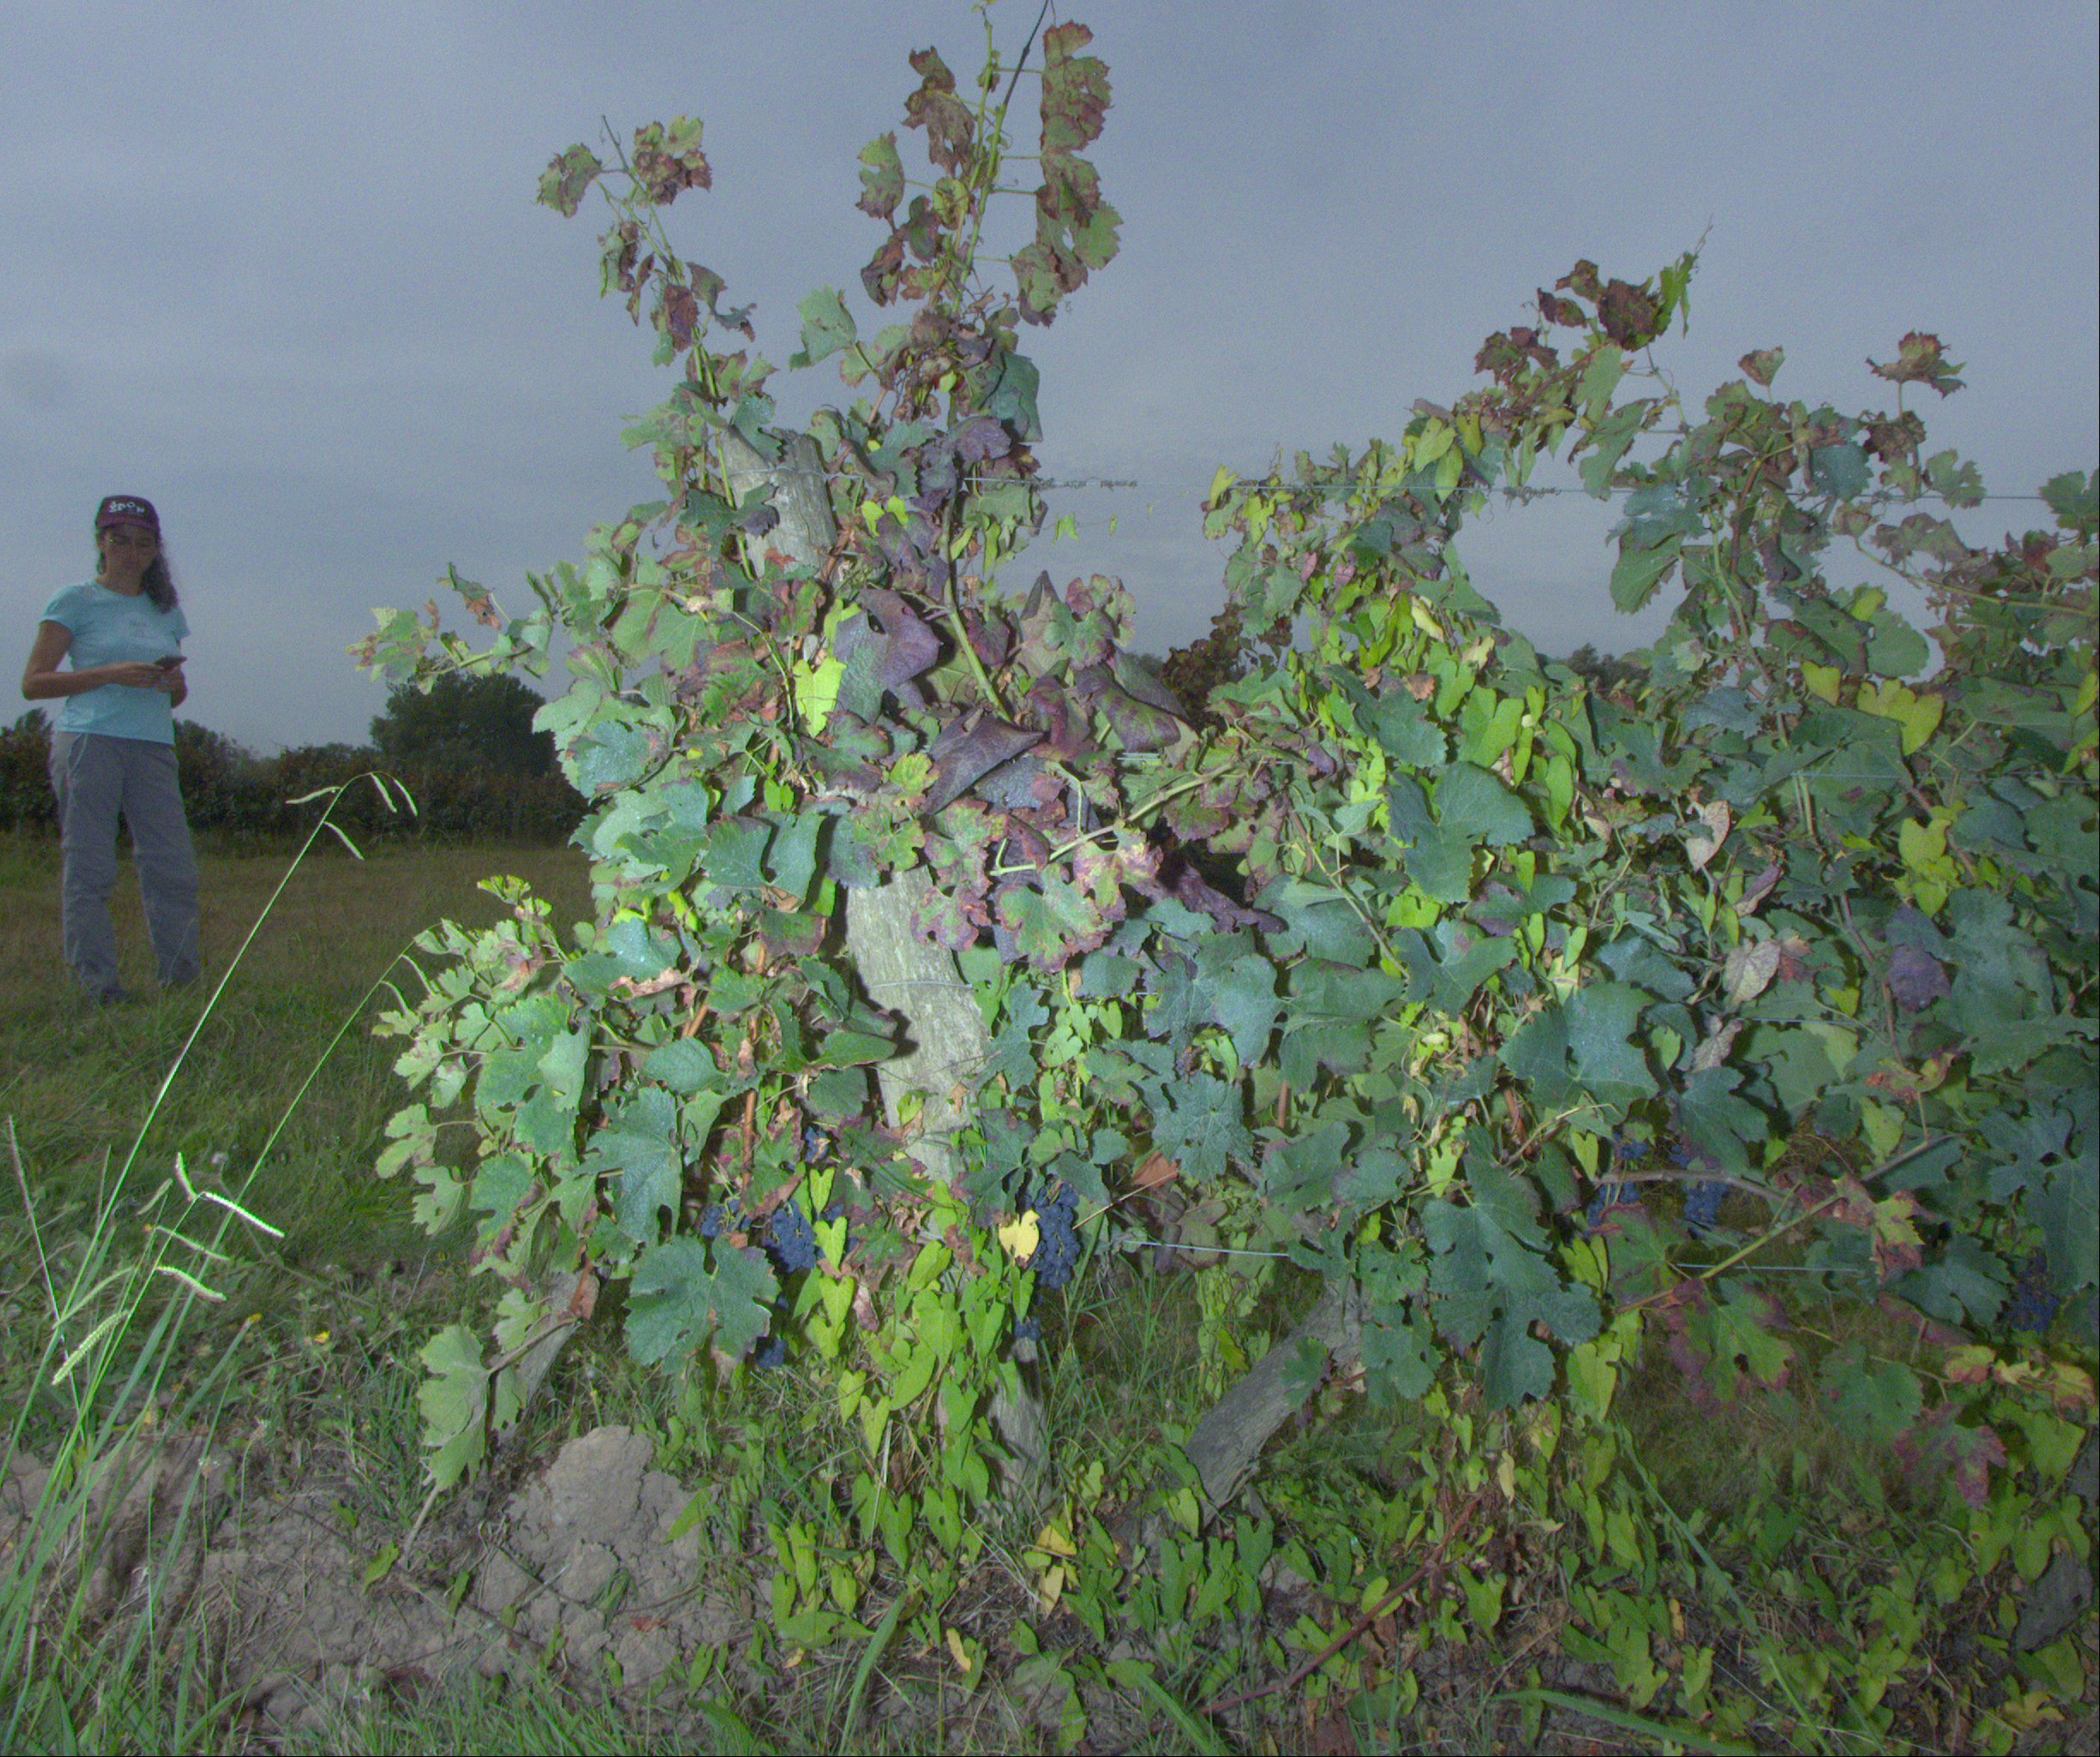
Grape variety: merlot
Disease: Flavescence dorée (fd)